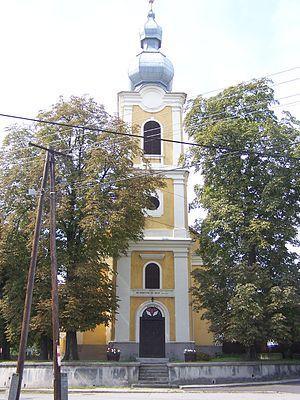
Sajókápolna est un village et une commune du comitat de Borsod-Abaúj-Zemplén en Hongrie.